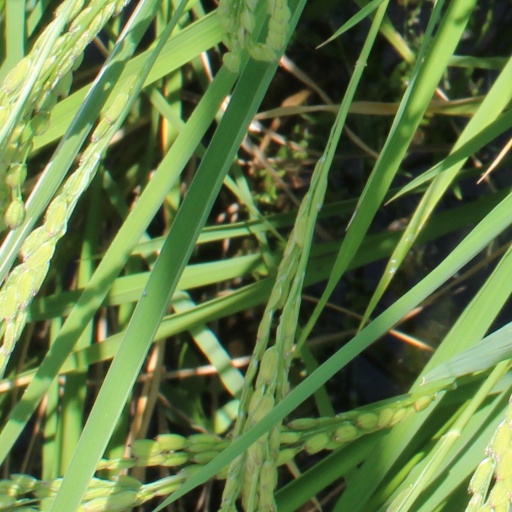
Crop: rice